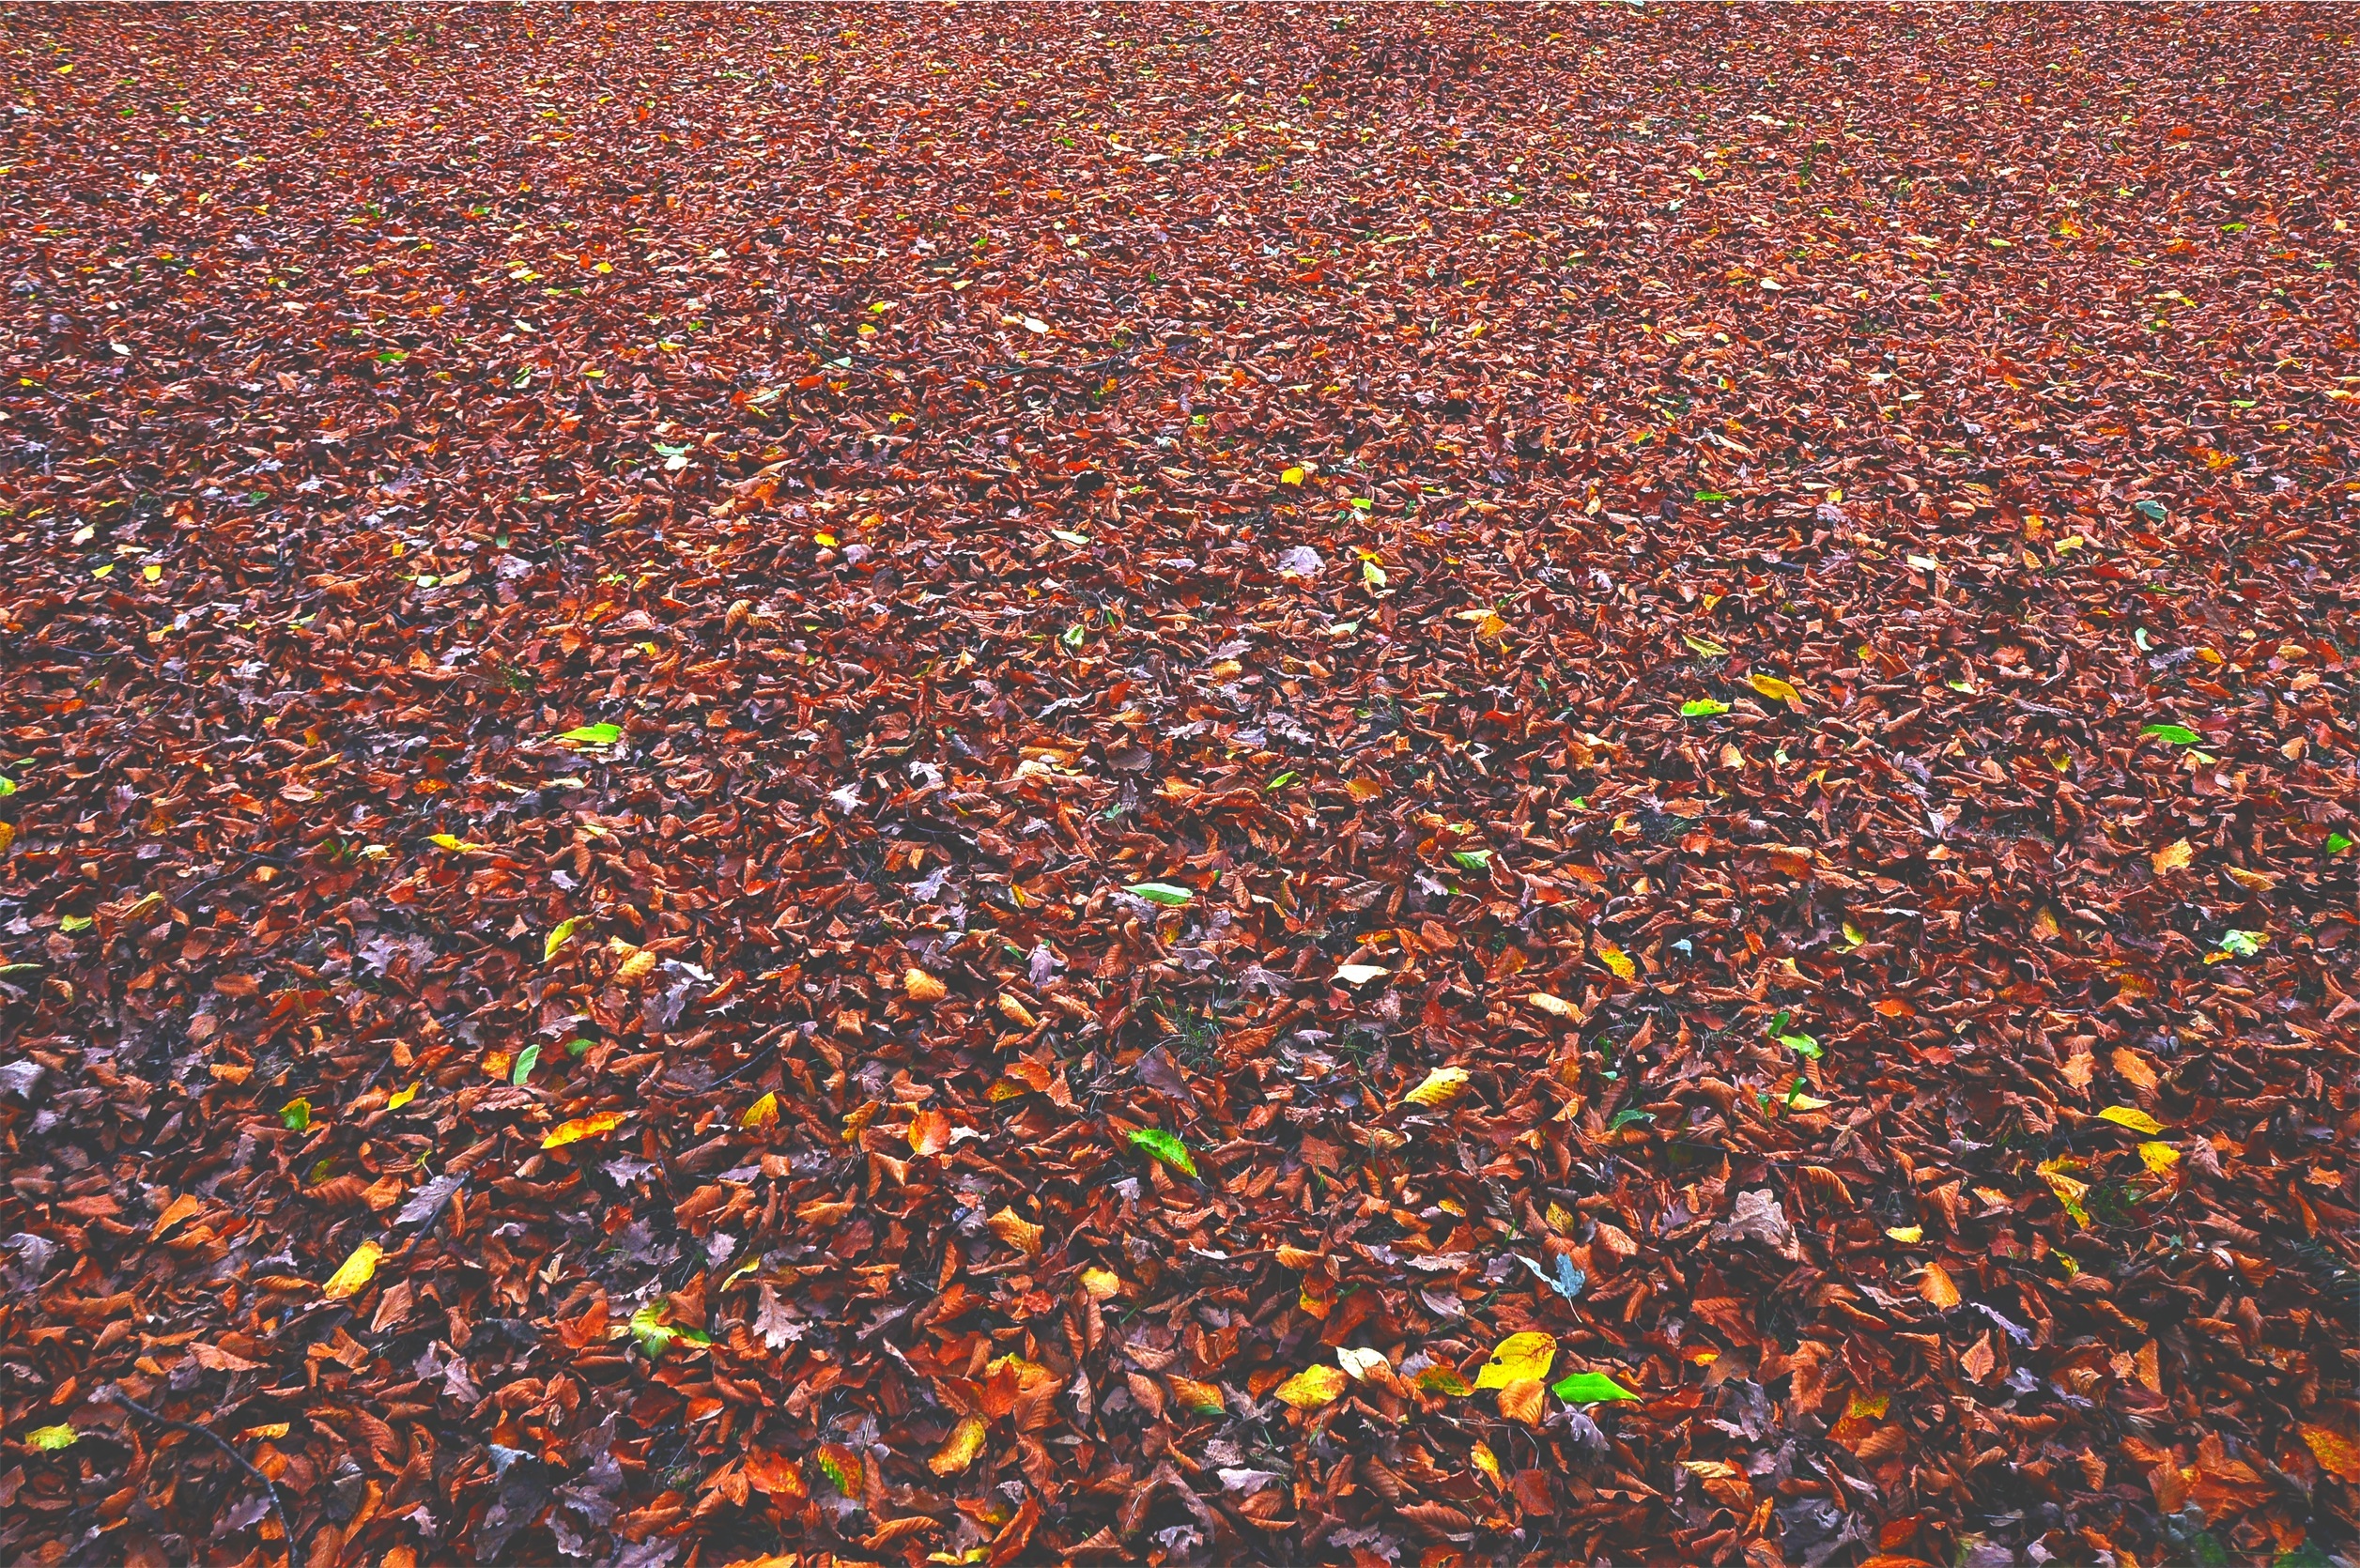
sunlight, leaf, fall, asphalt, autumn, soil, season, leaves, road surface